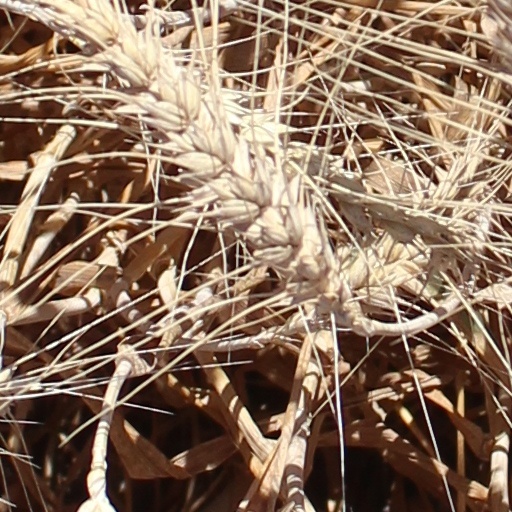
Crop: wheat